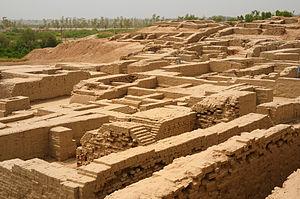
Le district de Larkana est une subdivision administrative du nord de la province du Sind au Pakistan. Constitué autour de sa capitale Larkana, le district est entouré par les districts de Jacobabad et de Shikarpur au nord, le district de Khairpur à l'est, les districts de Naushahro Feroze et de Dadu au sud et enfin le district de Qambar Shahdadkot à l'ouest.
La civilisation de la vallée de l'Indus, ou civilisation harappéenne, du nom de la ville antique de Harappa, est une civilisation de l'Âge du bronze, dont le territoire s'étendait autour de la vallée du fleuve Indus, dans l'ouest du sous-continent indien. Ses traits caractéristiques se développent durant une période dite « mature », qui va d'environ 2600 av. J.-C. à 1900 av. J.-C., mais plus largement les phases associées à cette civilisation vont au moins de la fin du IVᵉ millénaire av. J.‑C. au début du IIᵉ millénaire av. J.‑C.